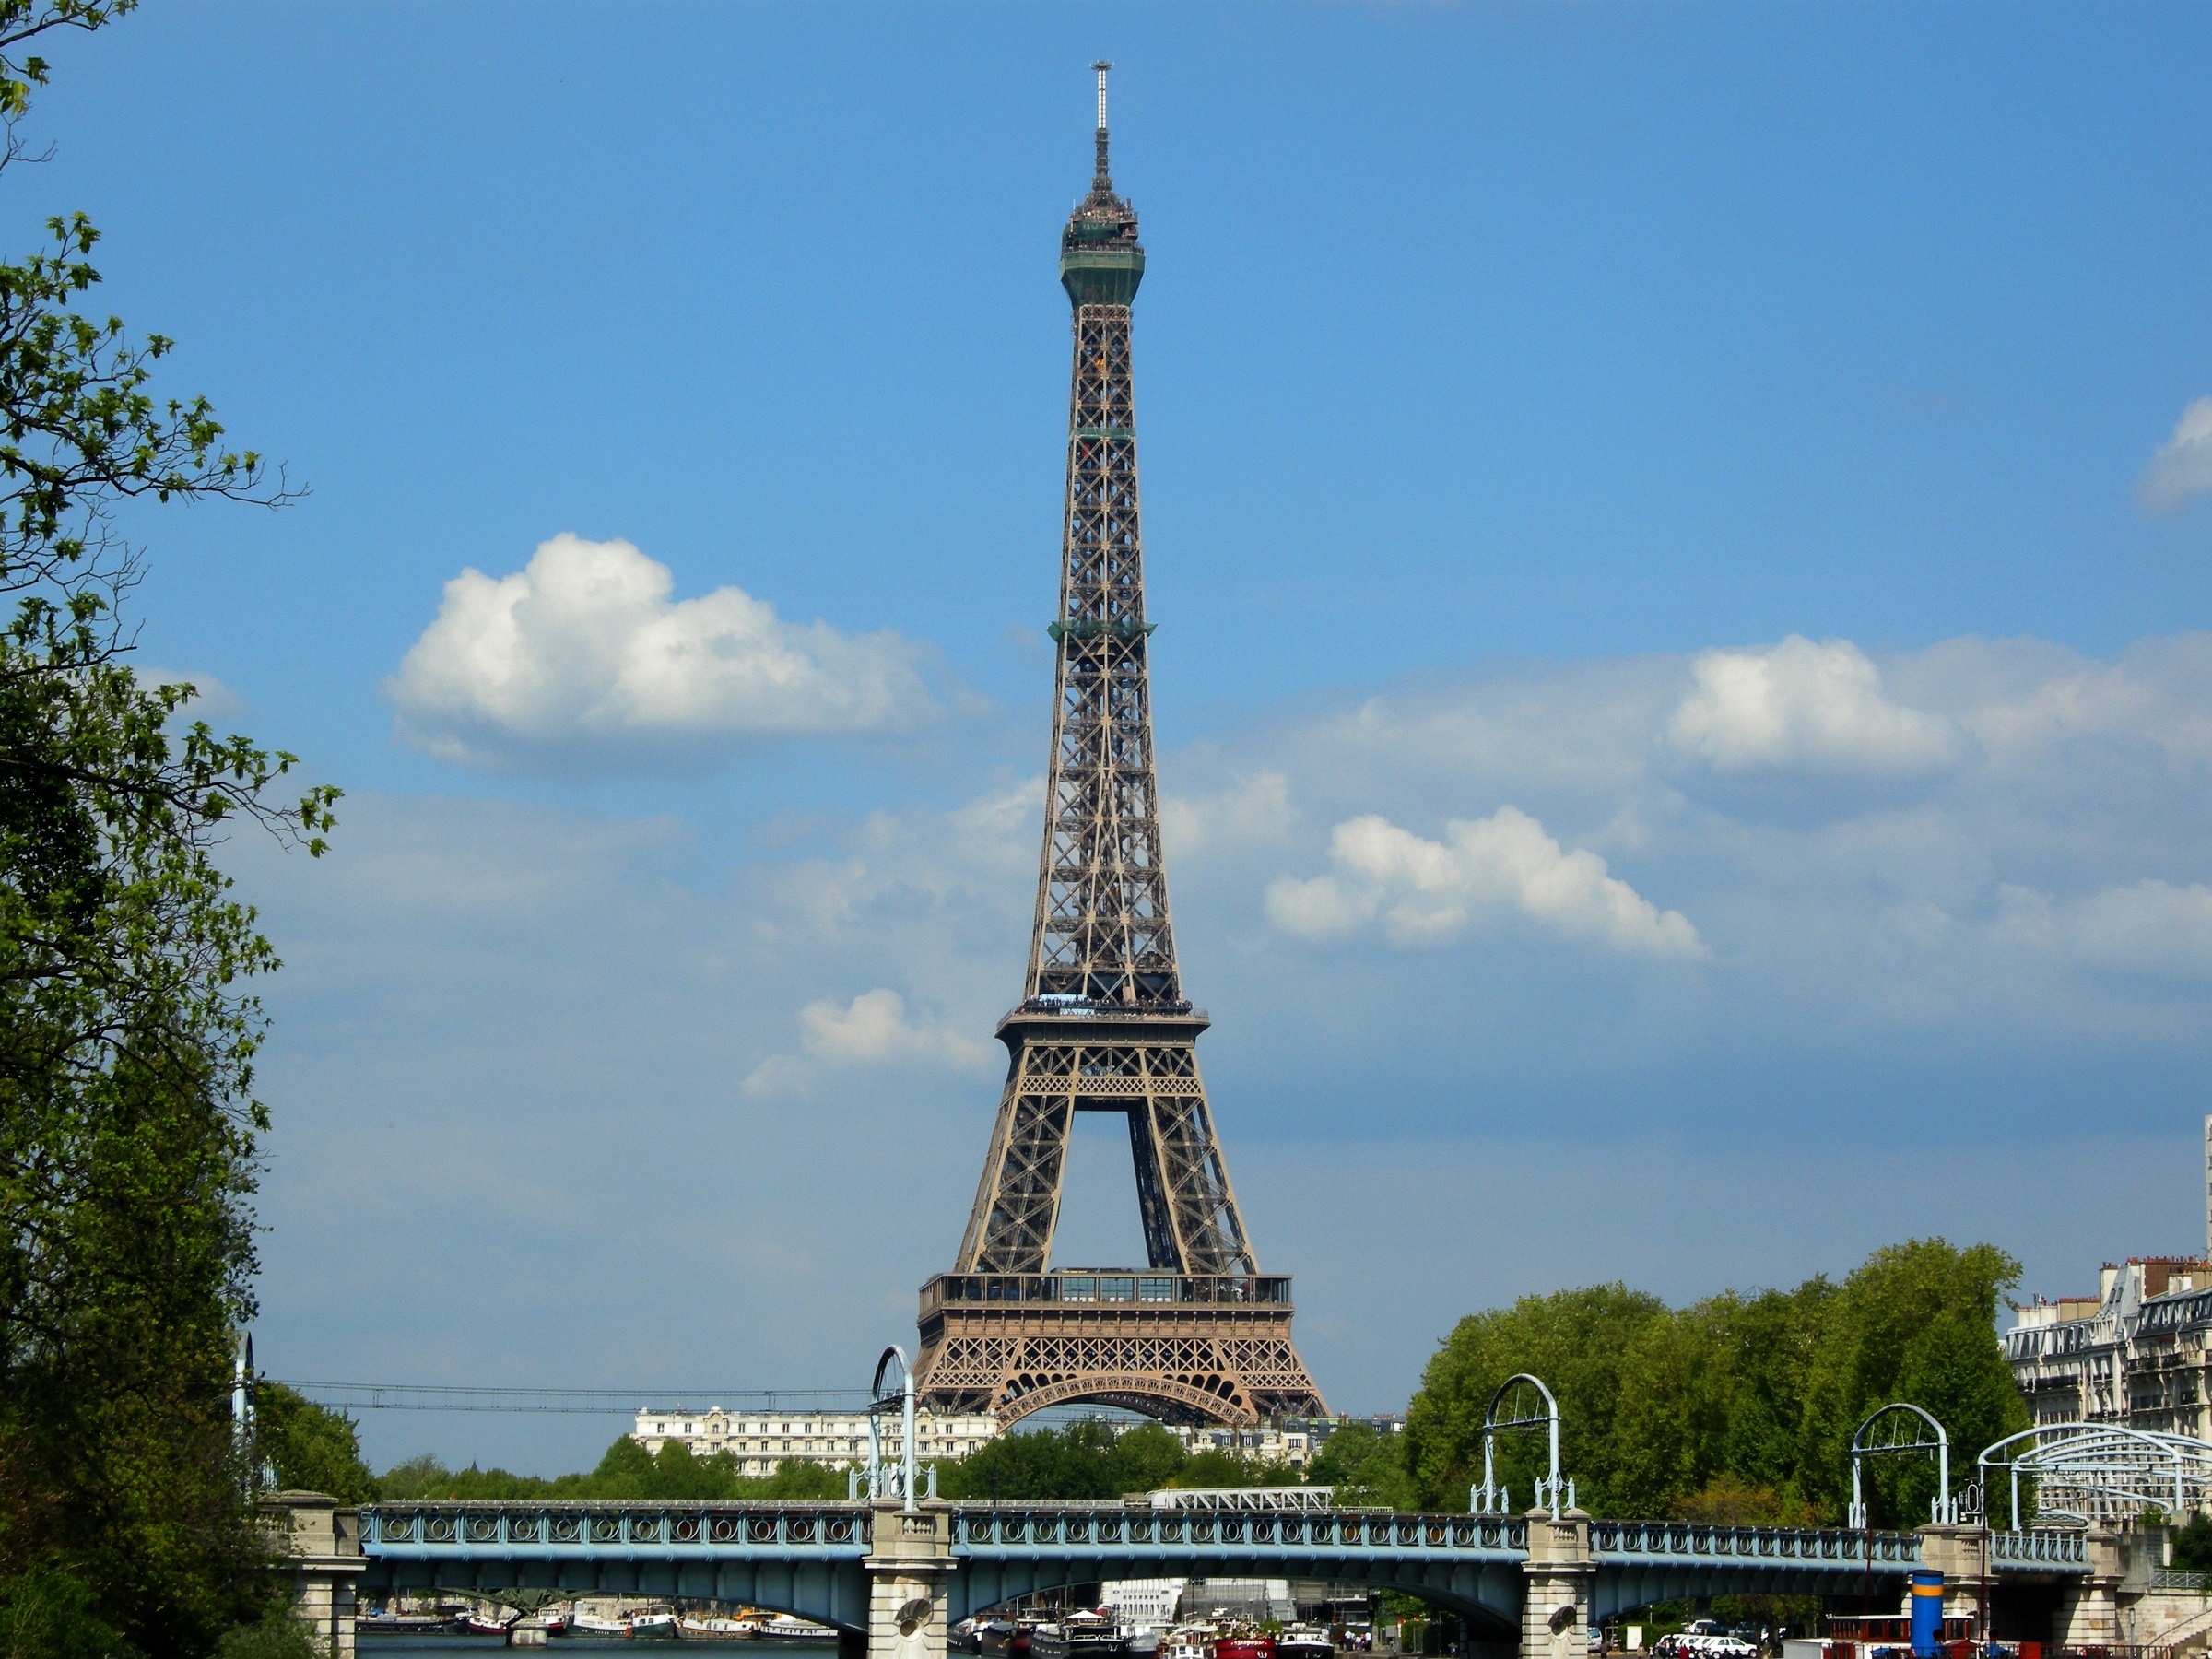
architecture, sky, skyline, city, eiffel tower, paris, urban, monument, cityscape, panorama, travel, france, europe, statue, tower, romantic, landmark, attraction, tourism, aerial, capital, french, spire, famous, destination